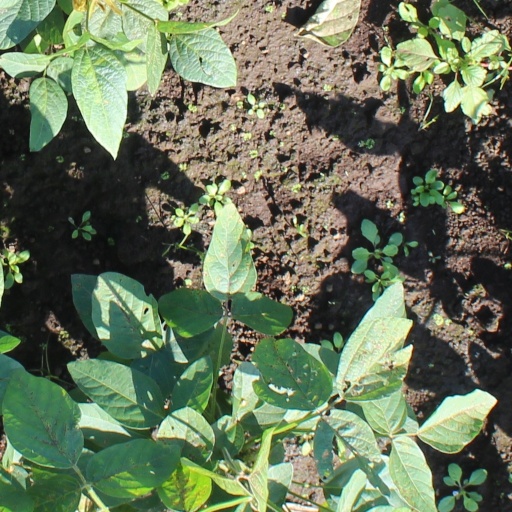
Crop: soybean